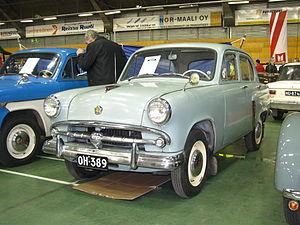
La Moskvitch 402 est une automobile produite par l’usine moscovite MZMA entre 1956 et 1958. Elle fut disponible en carrosserie berline, break, pick-up et même en berline à 4 roues motrices.